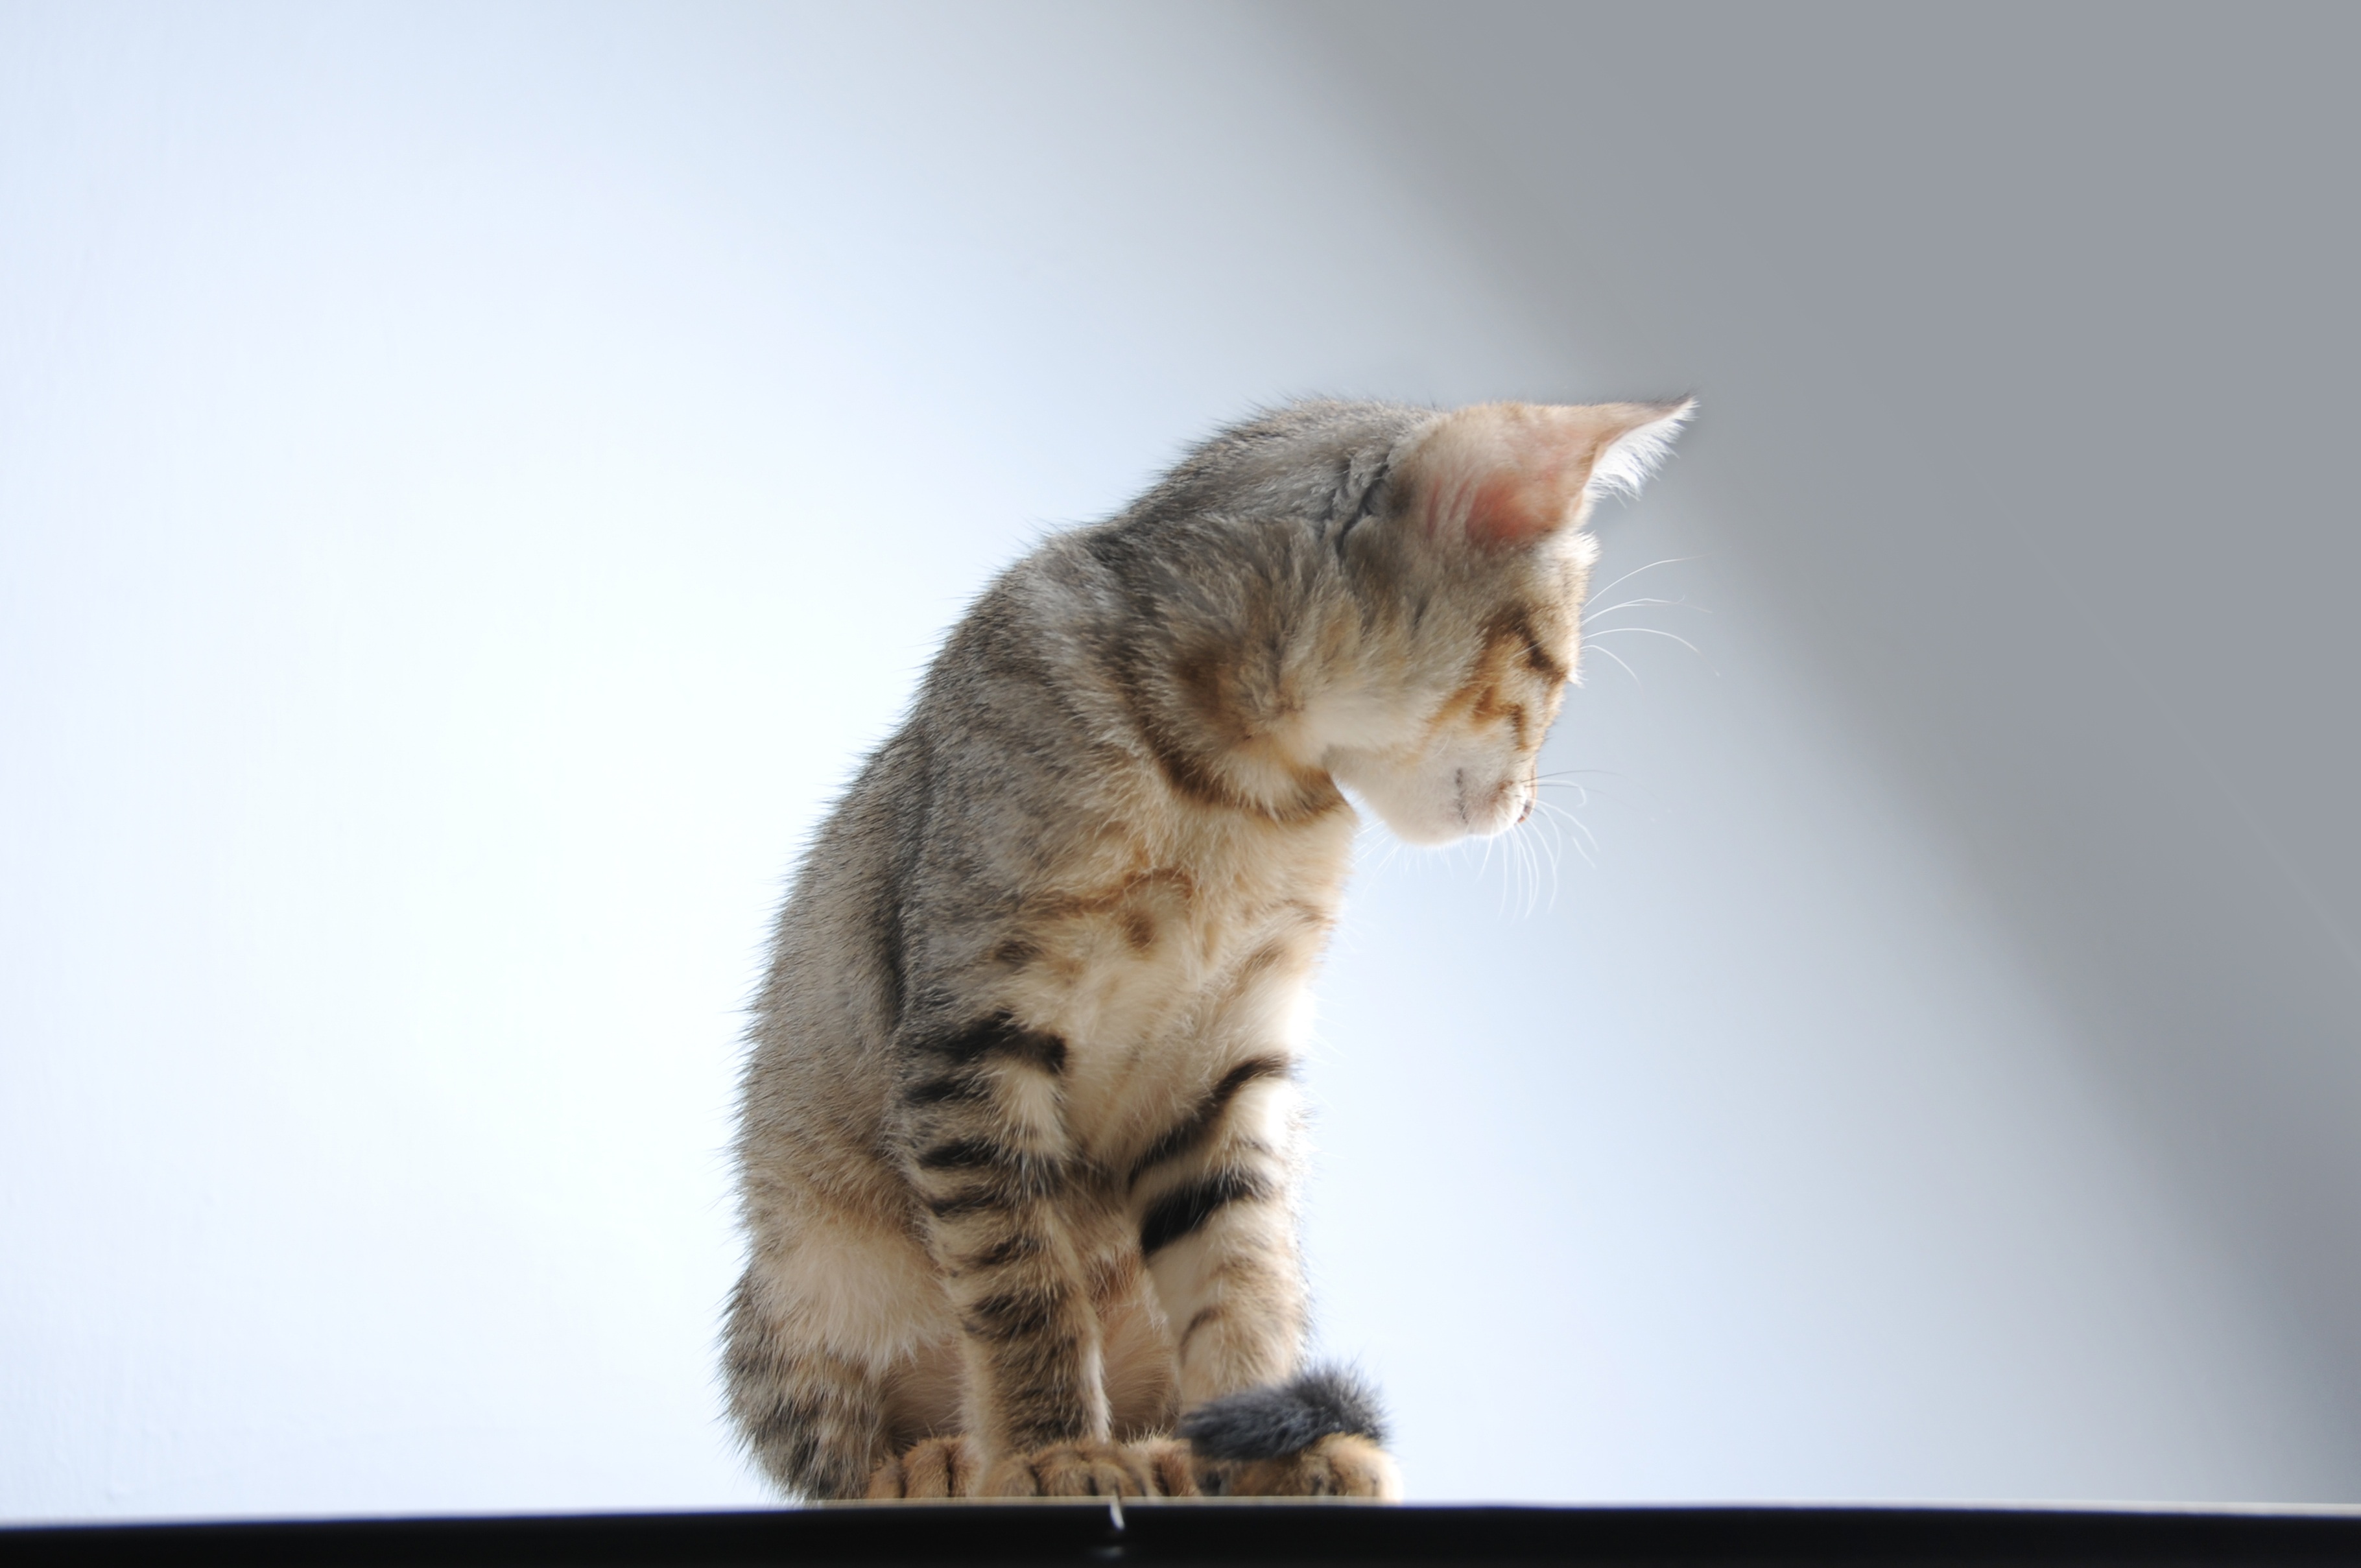
pet, kitten, cat, mammal, whiskers, vertebrate, melancholy, tabby cat, small cat, bengal, european shorthair, small to medium sized cats, cat like mammal, domestic short haired cat, pixie bob, american shorthair